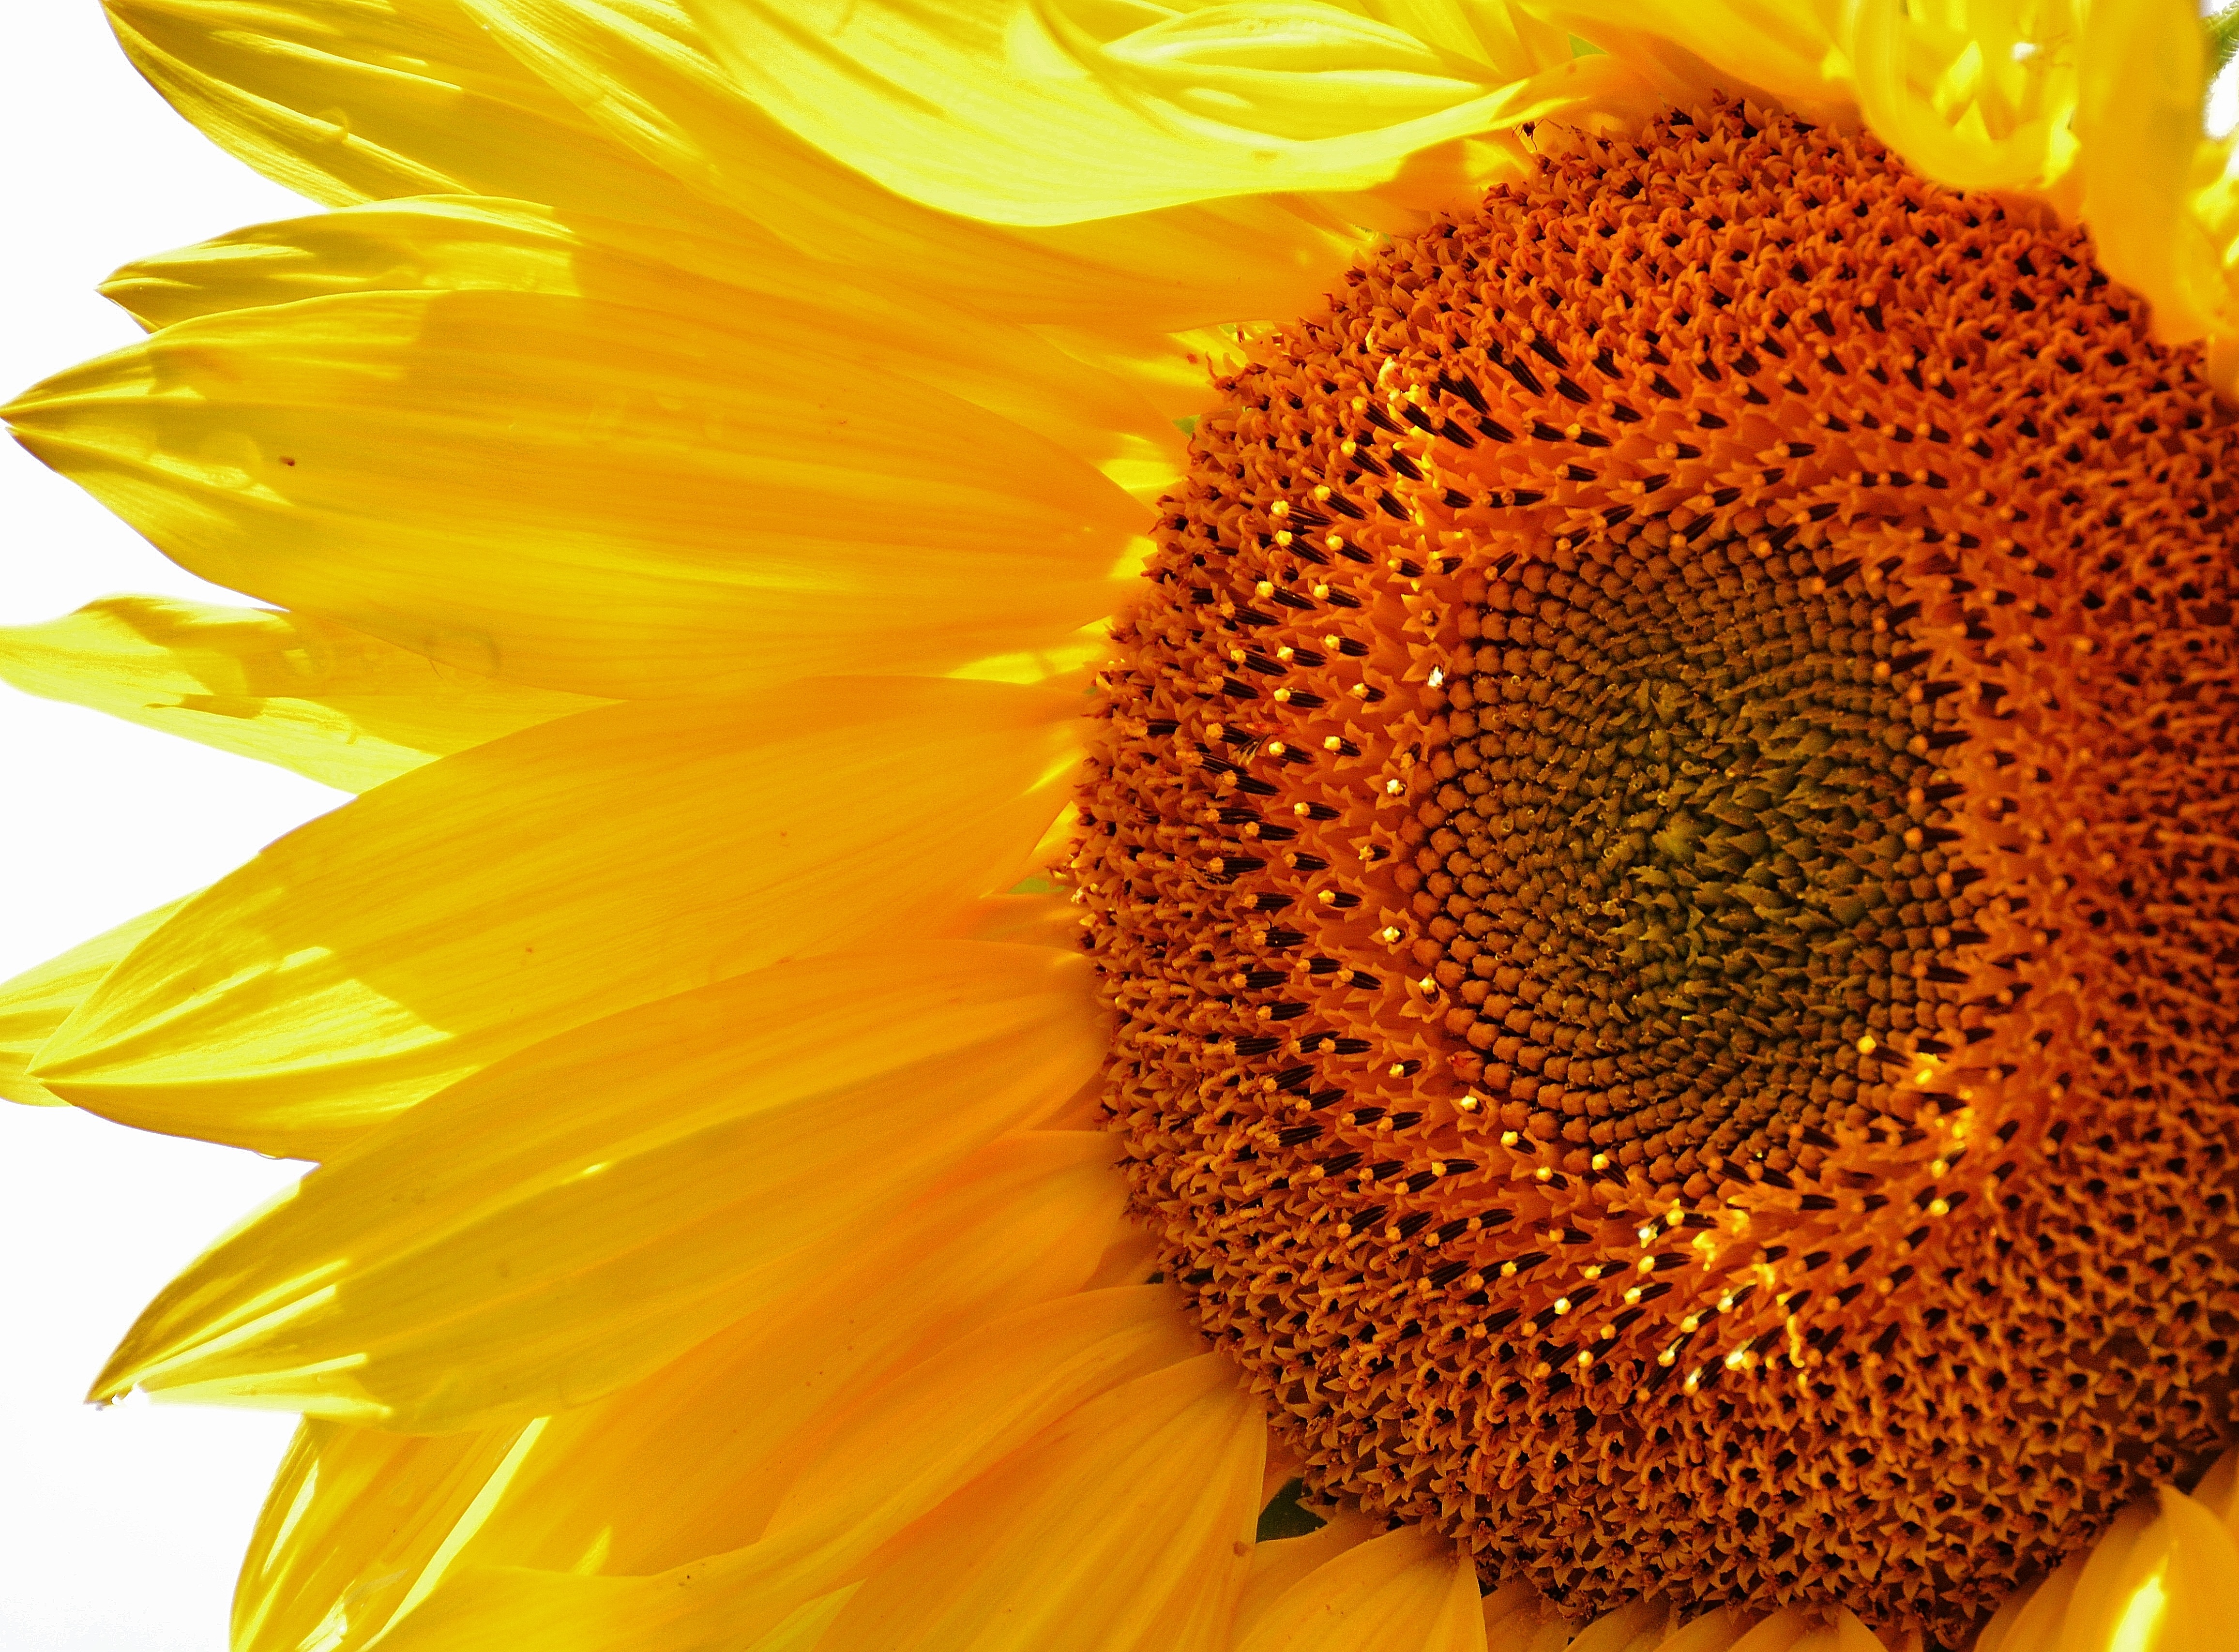
nature, blossom, plant, sun, flower, petal, bloom, summer, pollen, pollination, produce, macro, yellow, garden, close, flora, sunflower, seeds, sunny, helianthus, sun flower, vegetarian food, macro photography, flowering plant, daisy family, helianthus annuus, asterales, sunflower seed, plant stem, land plant